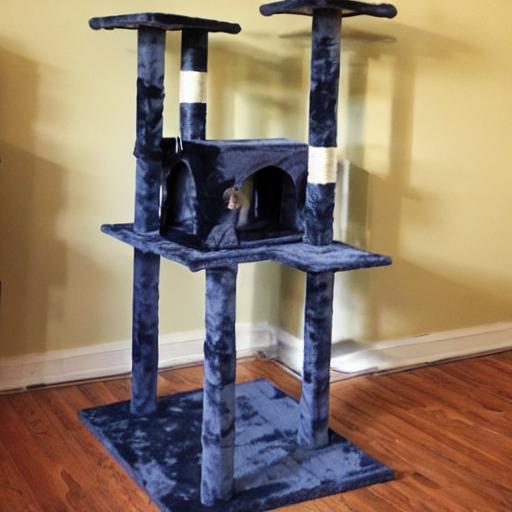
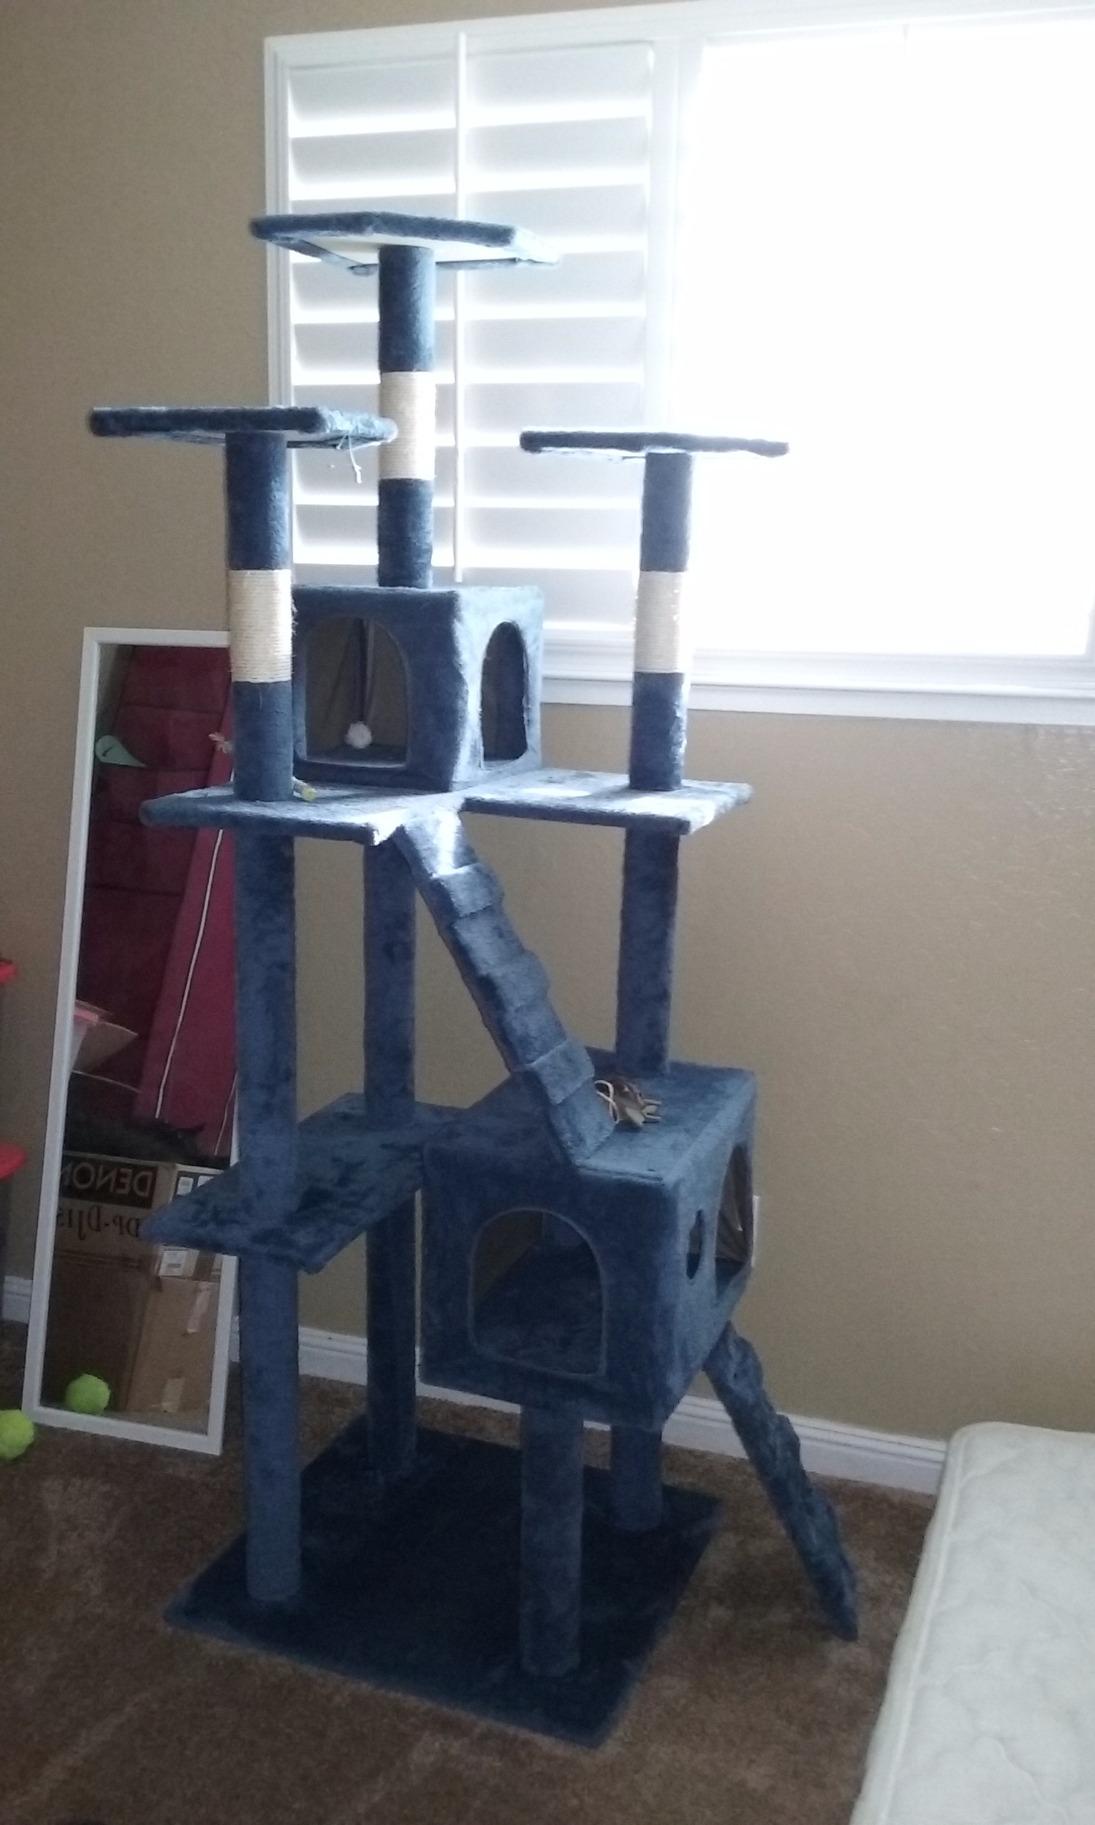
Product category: items_cat tree
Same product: no